Boyd Wagner

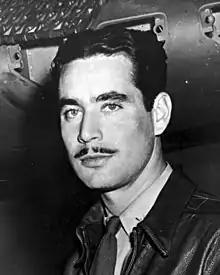
Boyd “Buzz” Wagner in 1941 or 1942

Attacking the Japanese again at Vigan on December 22, his plane was struck by enemy fire and he was wounded by glass splinters which struck his face and eyes. He returned to base safely and evacuated to Australia in January 1942.